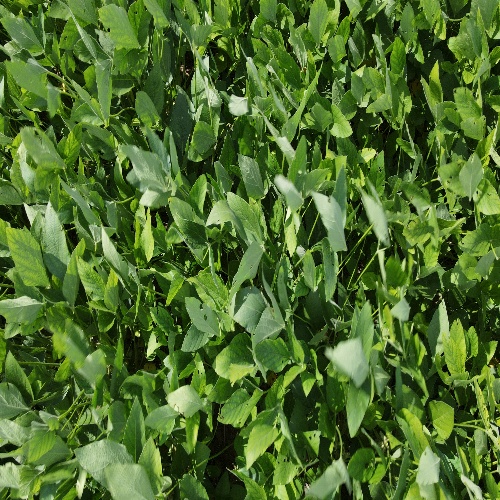
Label: Caterpillar